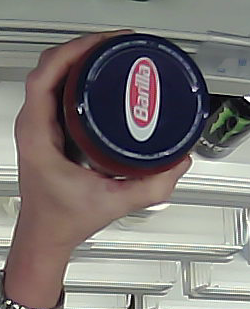
Product: barilla_pomodoro